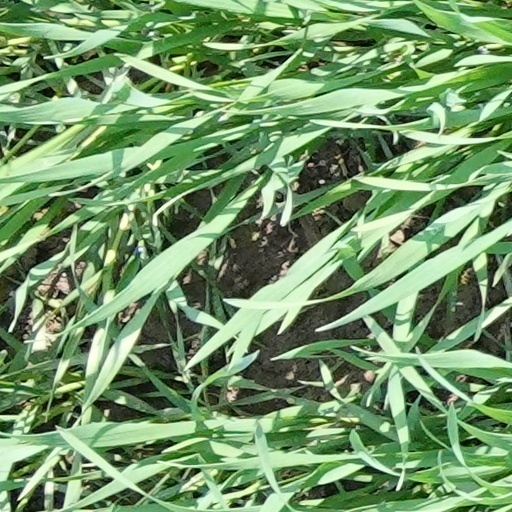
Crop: wheat